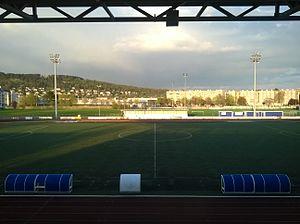
Vesoul stade René-Hologne vue des tribunes
Le Stade René-Hologne est un stade omnisports situé à Vesoul, dans le département de la Haute-Saône, en France.